Kennedy Town Swimming Pool

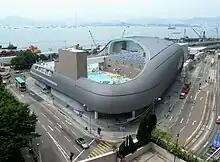
A 2011 photo of the first phase of the second generation pool, taken prior to the construction of the second phase

The new swimming pool complex occupies a 0.8 ha site near the Kennedy Town waterfront. It was designed by architecture firm Farrells, built by Paul Y. Engineering, and cost an estimated HK$671 million. The complex includes two 50 metres pools, a 25-metre training pool, a children's pool and a jacuzzi. The futuristic pool building is clad in zinc, while a translucent insulated membrane roofing system allows diffuse natural light to reach the indoor pool hall.